National Dong Hwa University

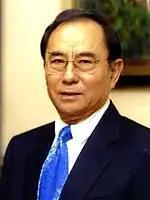
The Founding President Mu Tzung-Tsann of National Dong Hwa University

National Dong Hwa University was established in 1994 in Shoufeng. As the first Taiwan's university founded under the full democratization after the Martial Law and Temporary Provisions Effective During the Period of Communist Rebellion were all lifted, NDHU set "Freedom, Democracy, Creativity, Excellence" as its founding spirit to reflect the notable timing of NDHU's establishment.